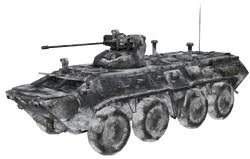
Label: BTR-80